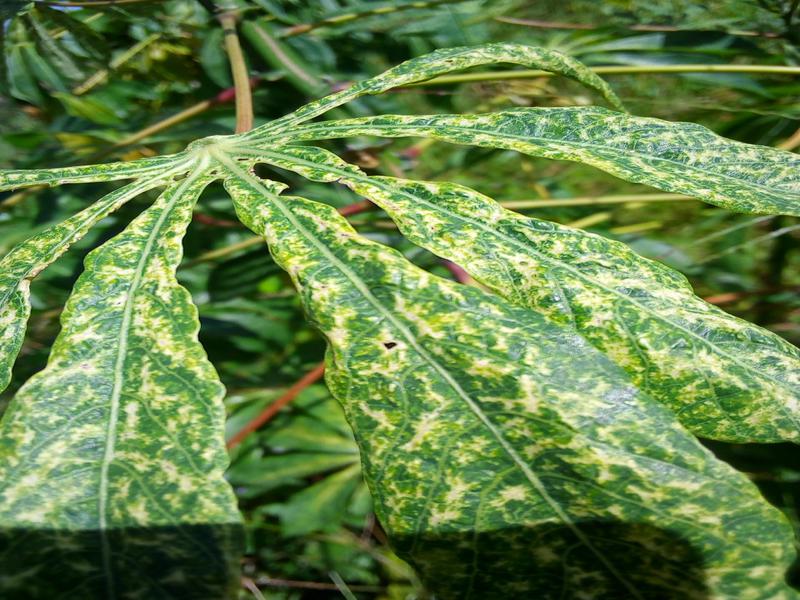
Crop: cassava
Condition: green_mottle